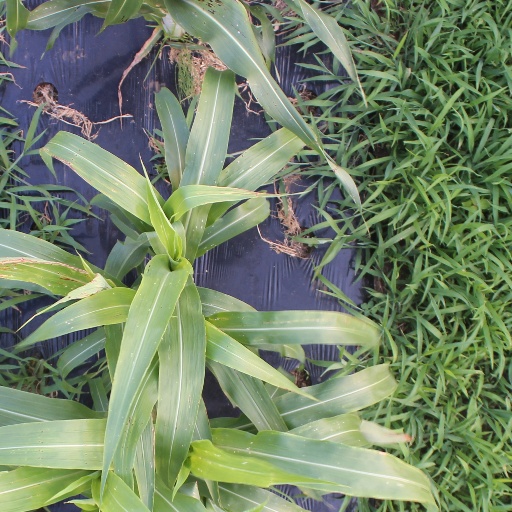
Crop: sorghum